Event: Nepal Earthquake
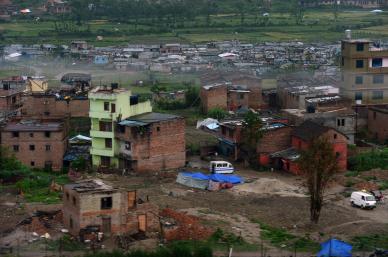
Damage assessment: damage